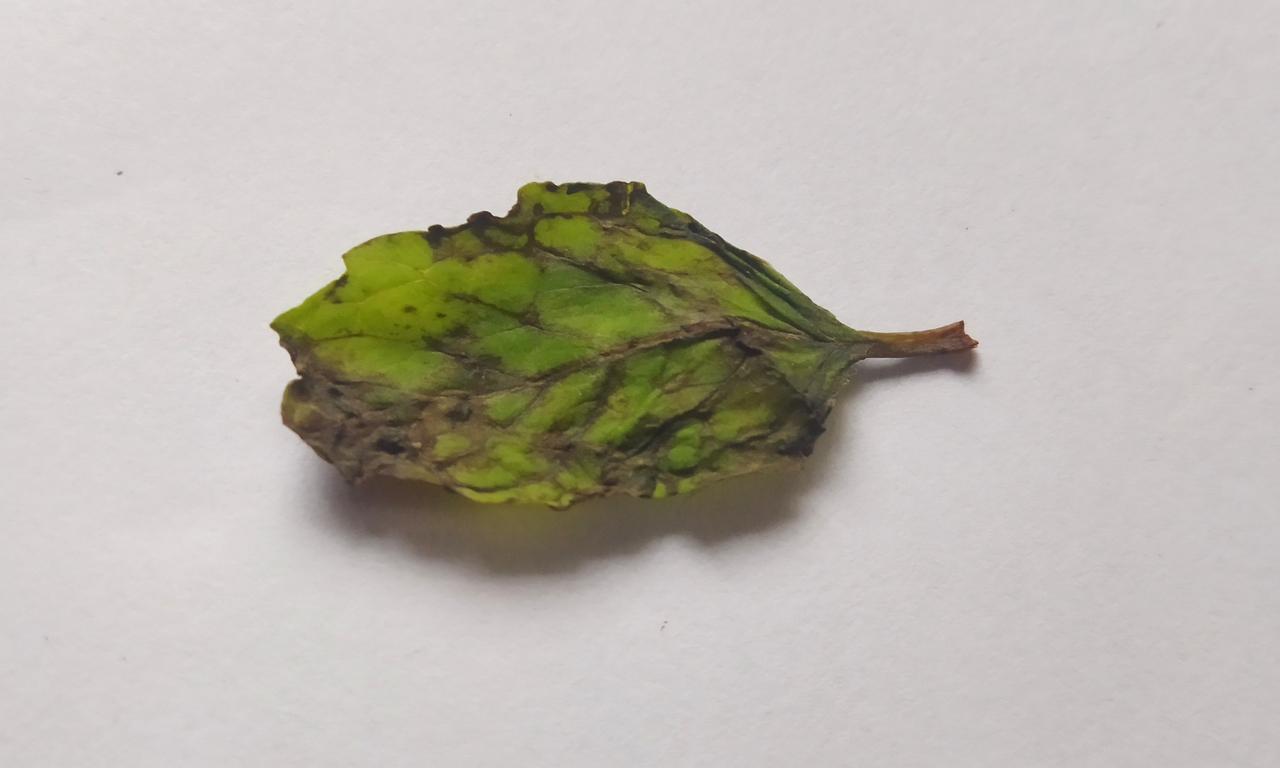
Label: Spoiled